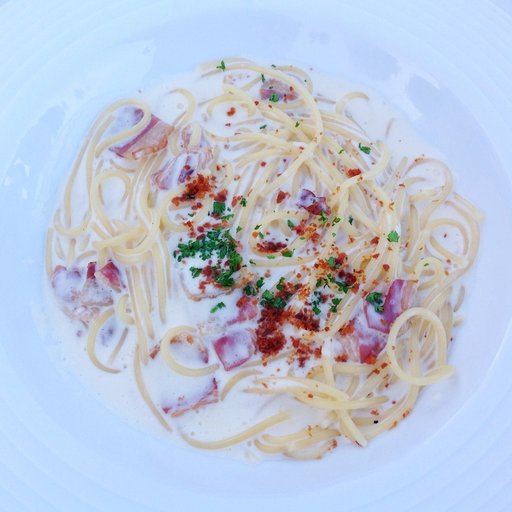
Label: spaghetti_carbonara